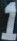
Number: 1